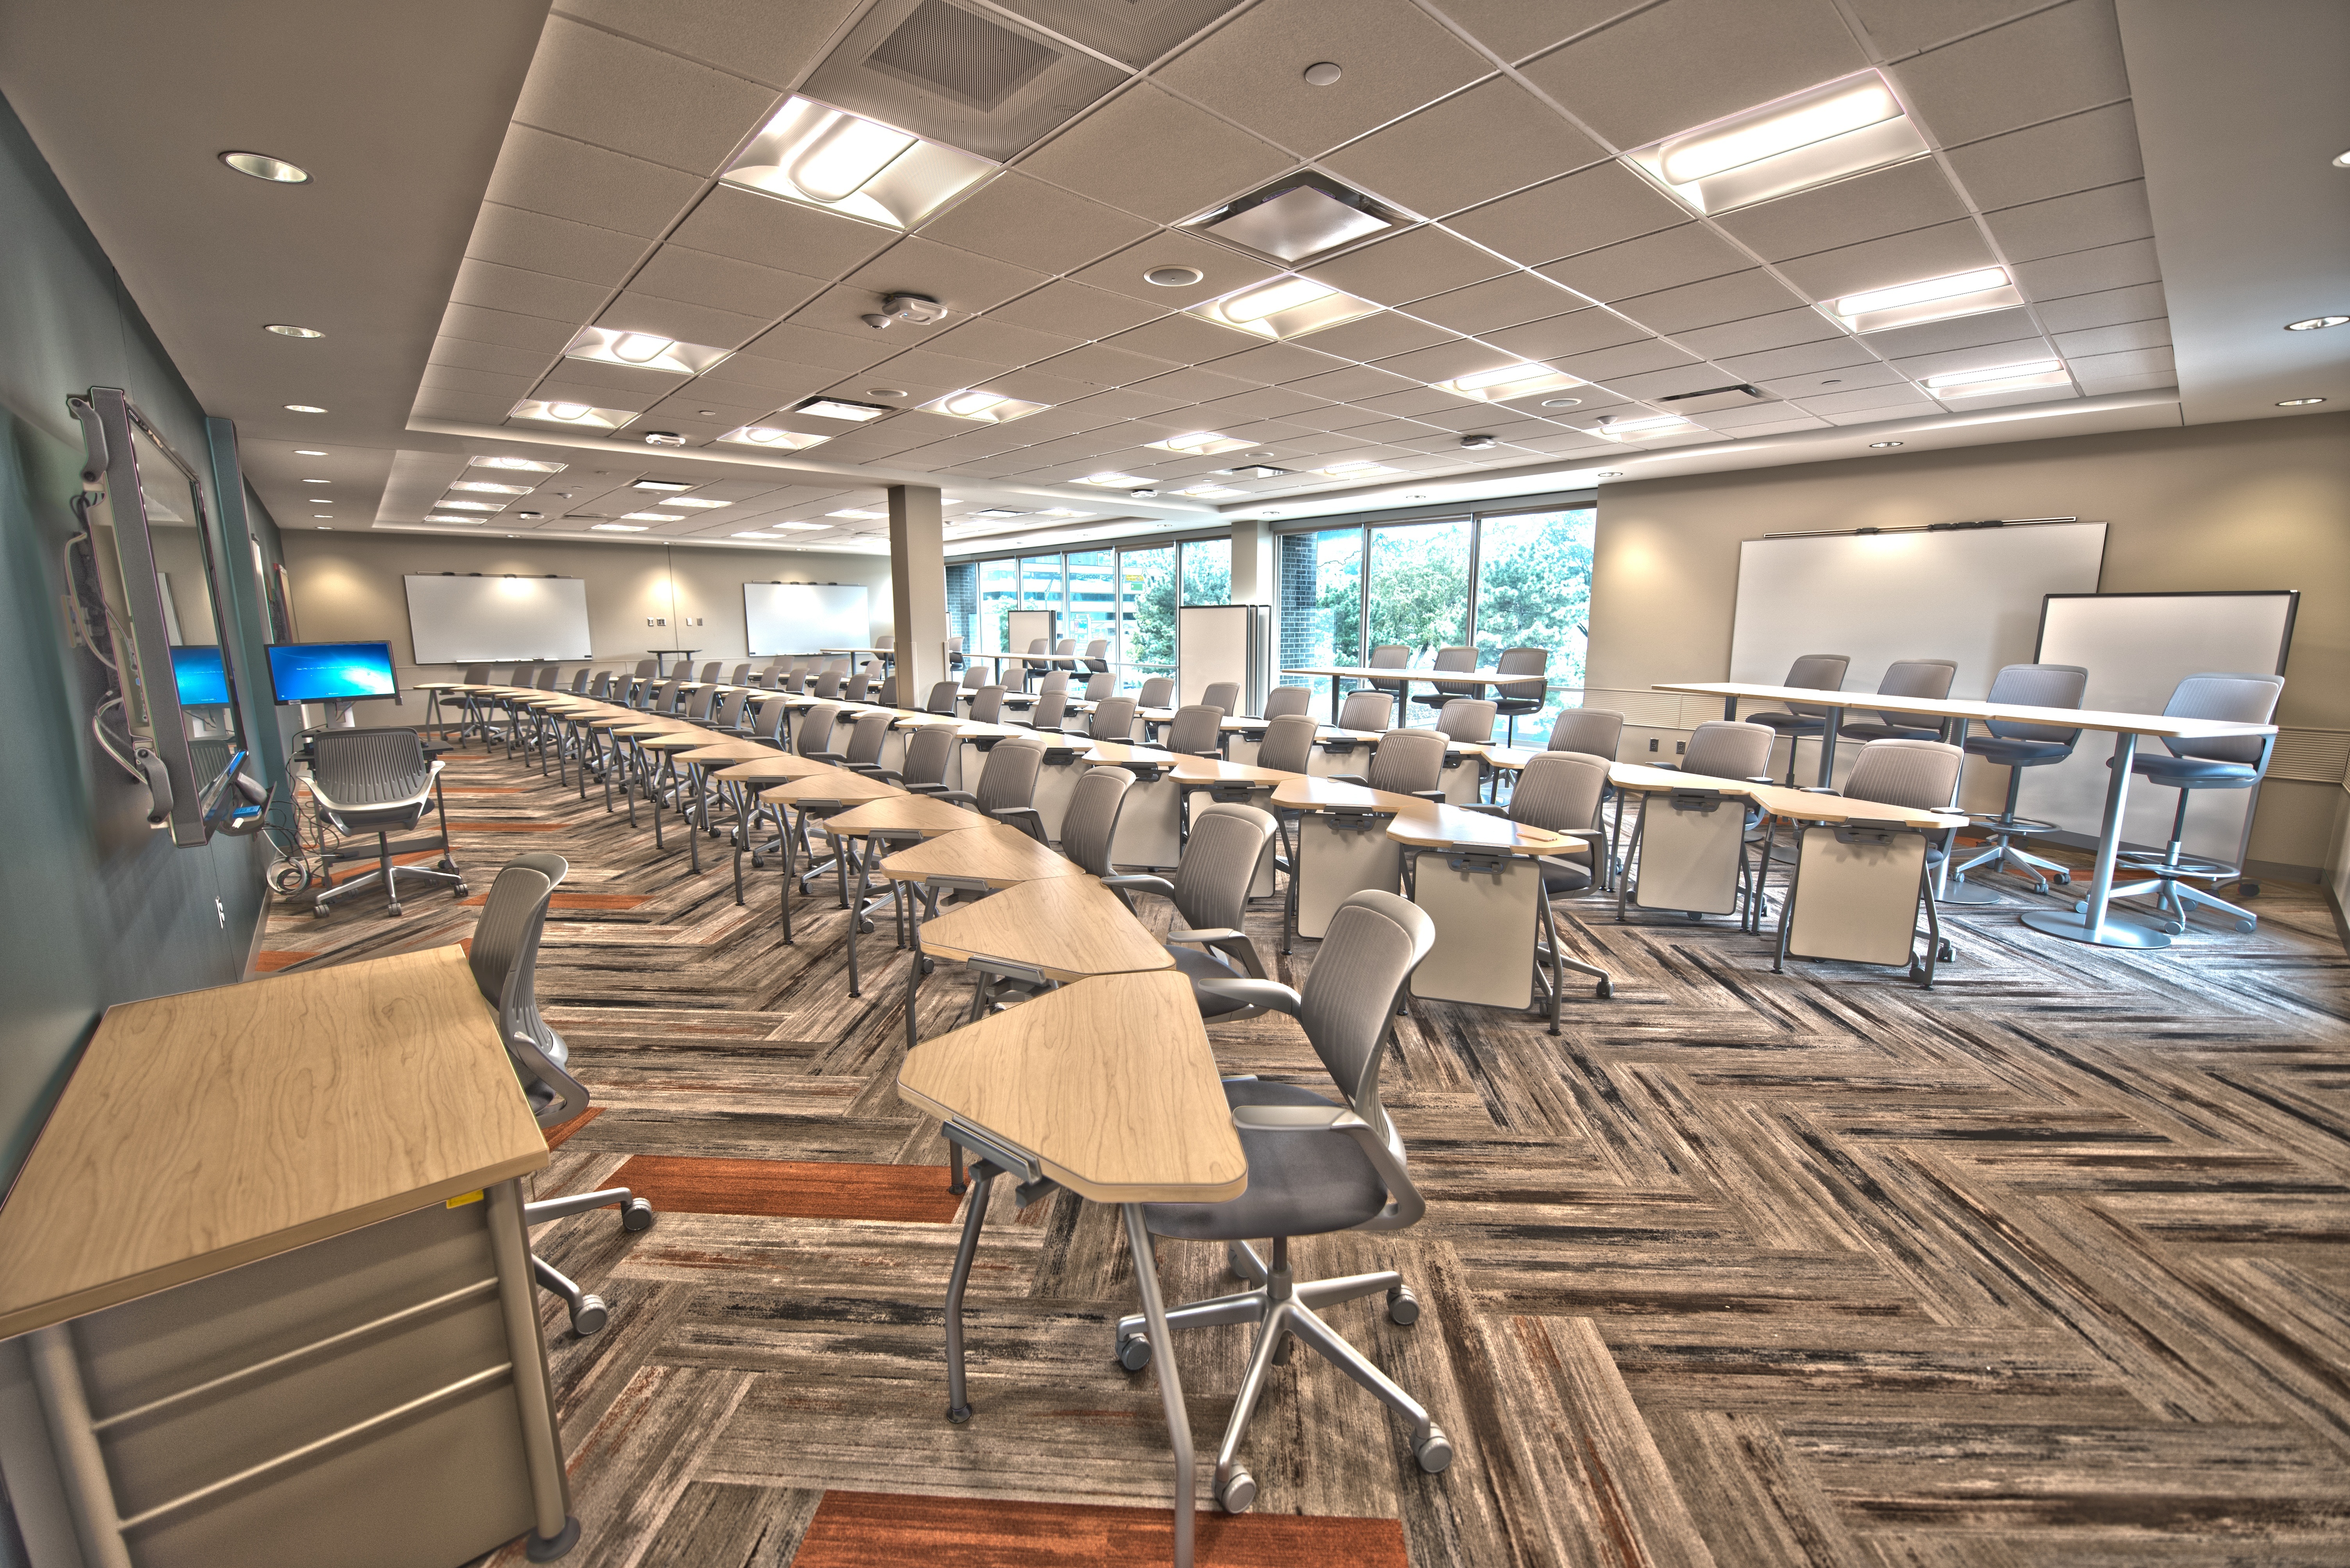
technology, auditorium, furniture, room, classroom, interior design, study, school, whiteboard, lobby, lecture, convention center, lecture hall, study hall, desks, conference hall